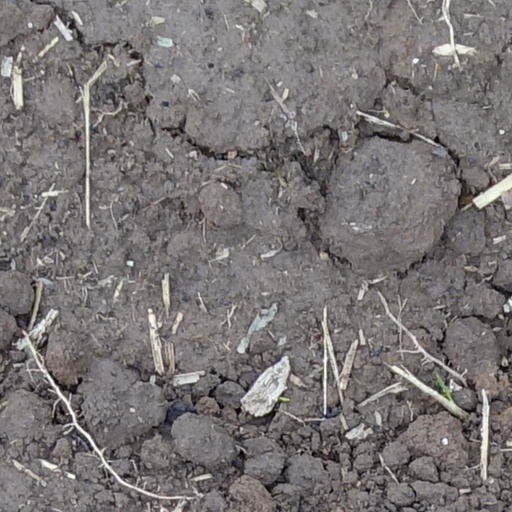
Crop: wheat